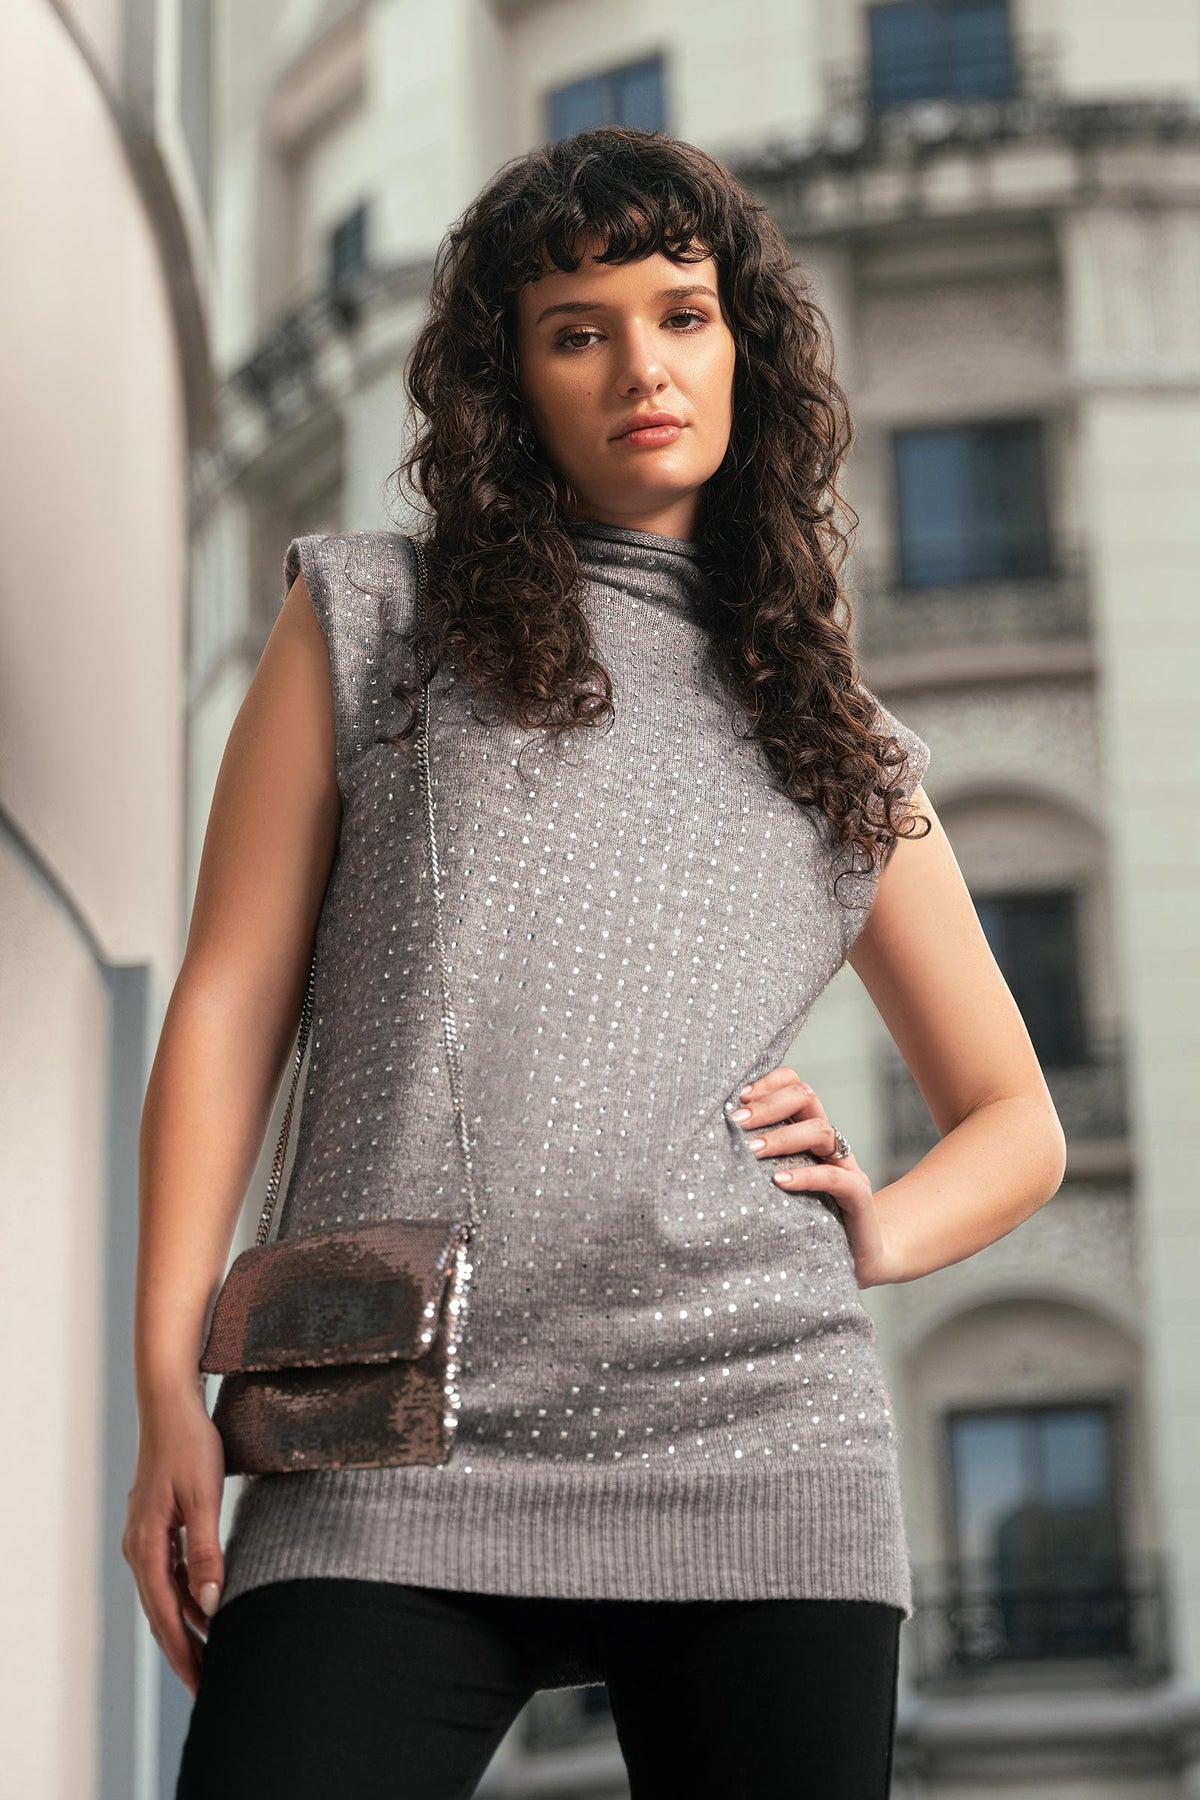
grey metallic studded sleeveless sweater sweater